Münster rebellion

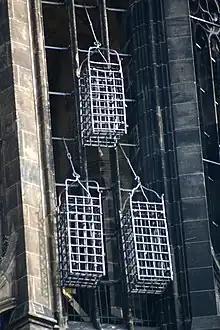
Cages of the leaders of the Münster Rebellion at the steeple of St. Lambert's Church.

The Münster Rebellion was a turning point for the Anabaptist movement. It never again had the opportunity of assuming political importance, as both Catholic and Lutheran civil powers adopted stringent measures to counter this. It is difficult to trace the subsequent history of the group as a religious body, through changes in the names used and beliefs held.